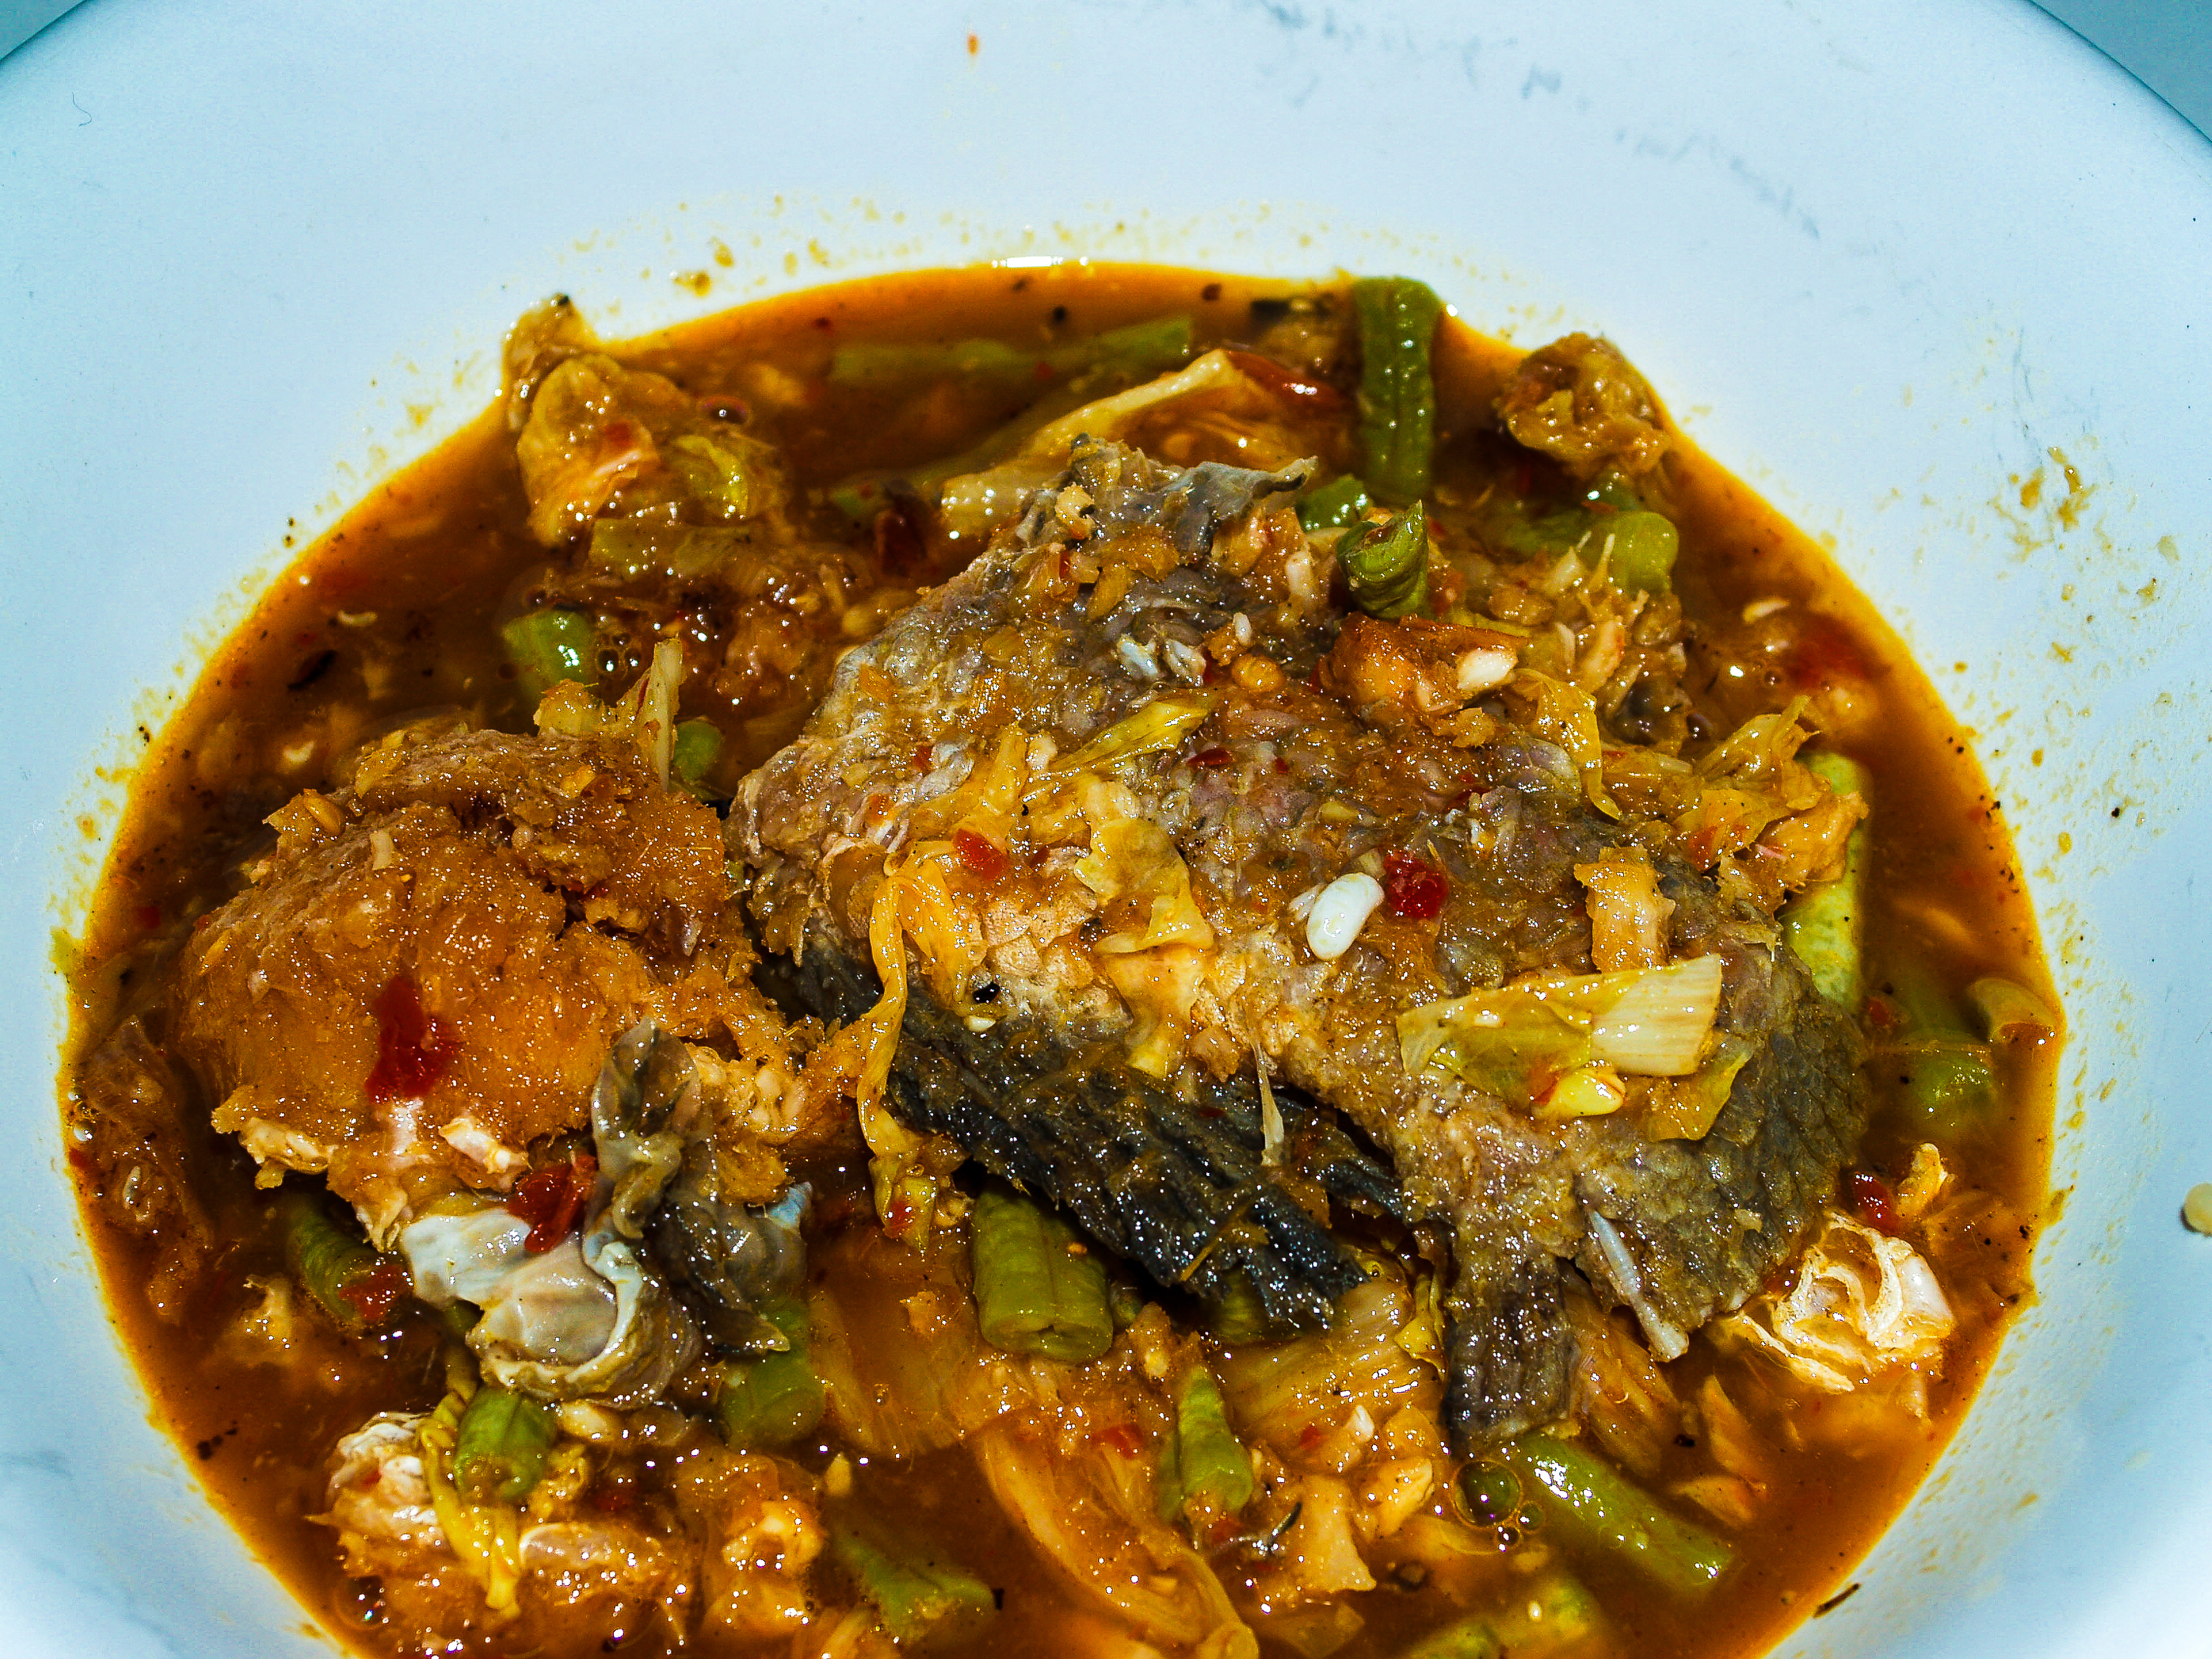
thai, spicy, cuisine, food, vegetable, chili, salad, sauce, rice, restaurant, herb, gourmet, delicious, dish, healthy, pepper, dinner, thailand, plate, ingredient, hot, curry, asia, meal, asian, lunch, recipe, fried, onion, cooking, stew, gumbo, asian food, indian cuisine, gulai, chinese food, soup, gravy, thai food, southeast asian food, gosht, kare kare, seafood